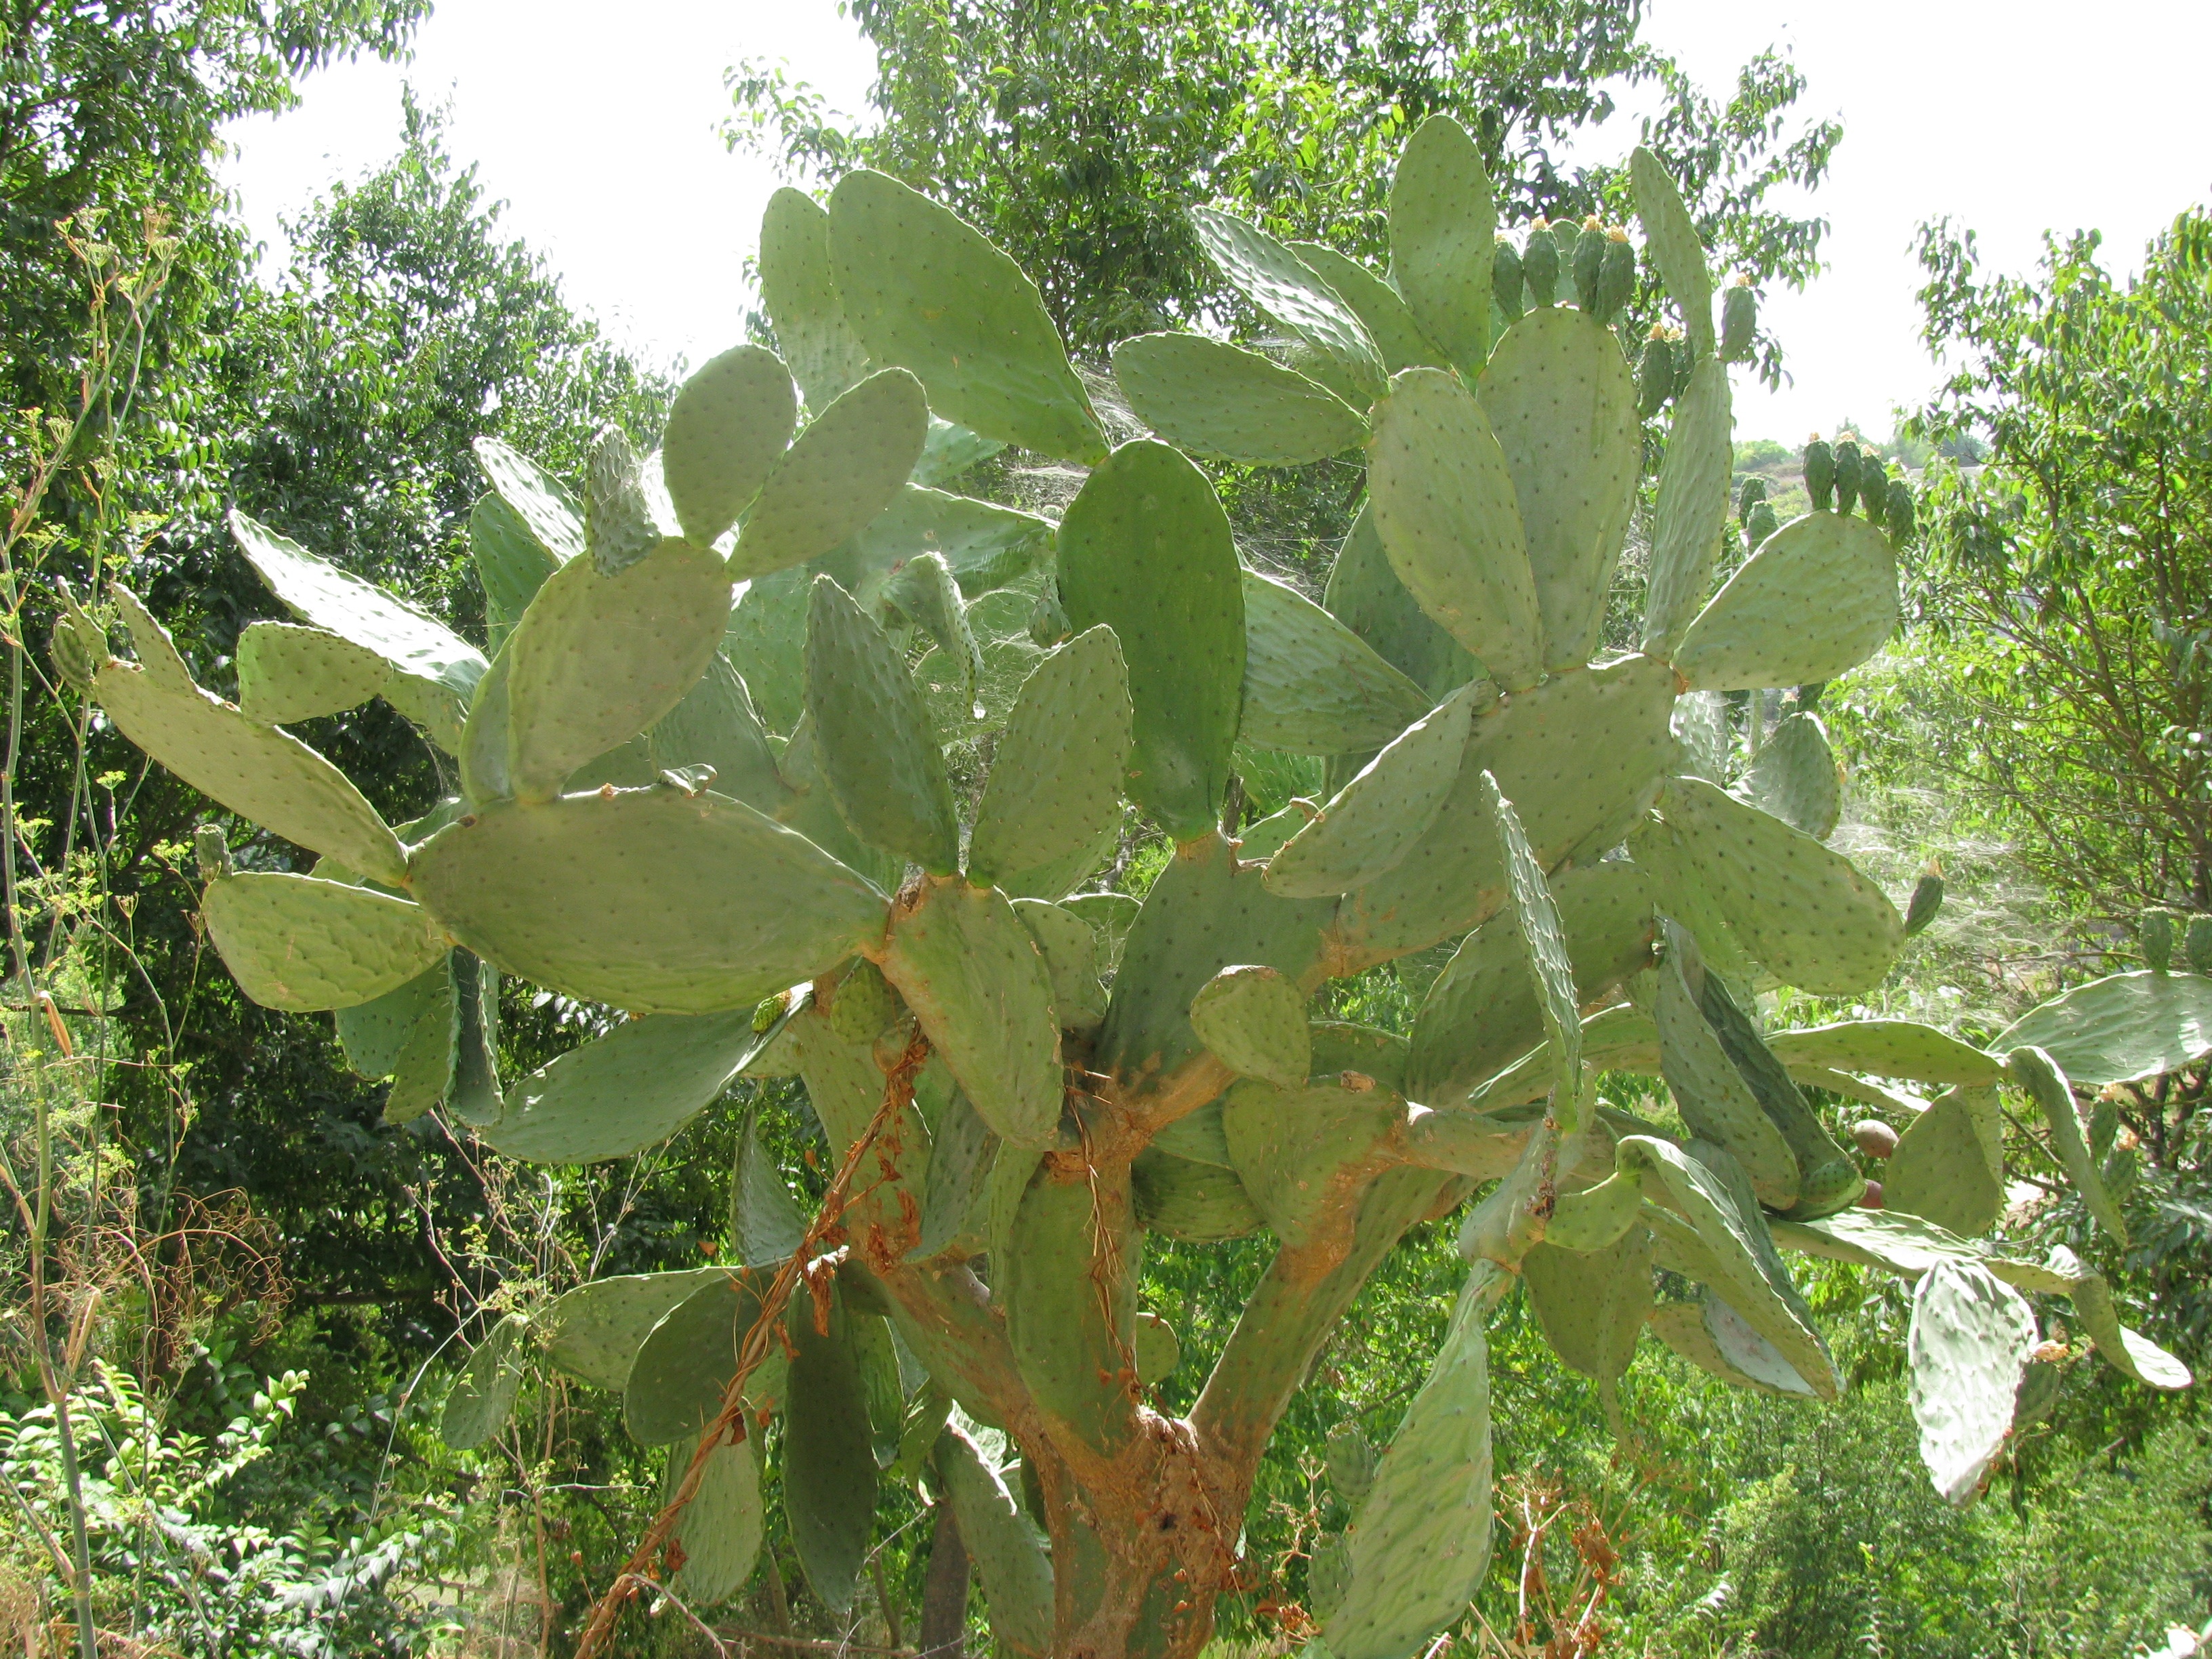
tree, cactus, plant, fruit, flower, summer, food, mediterranean, produce, italy, botany, flora, south, shrub, flowering plant, prickly pear, land plant, nopal, barbary fig